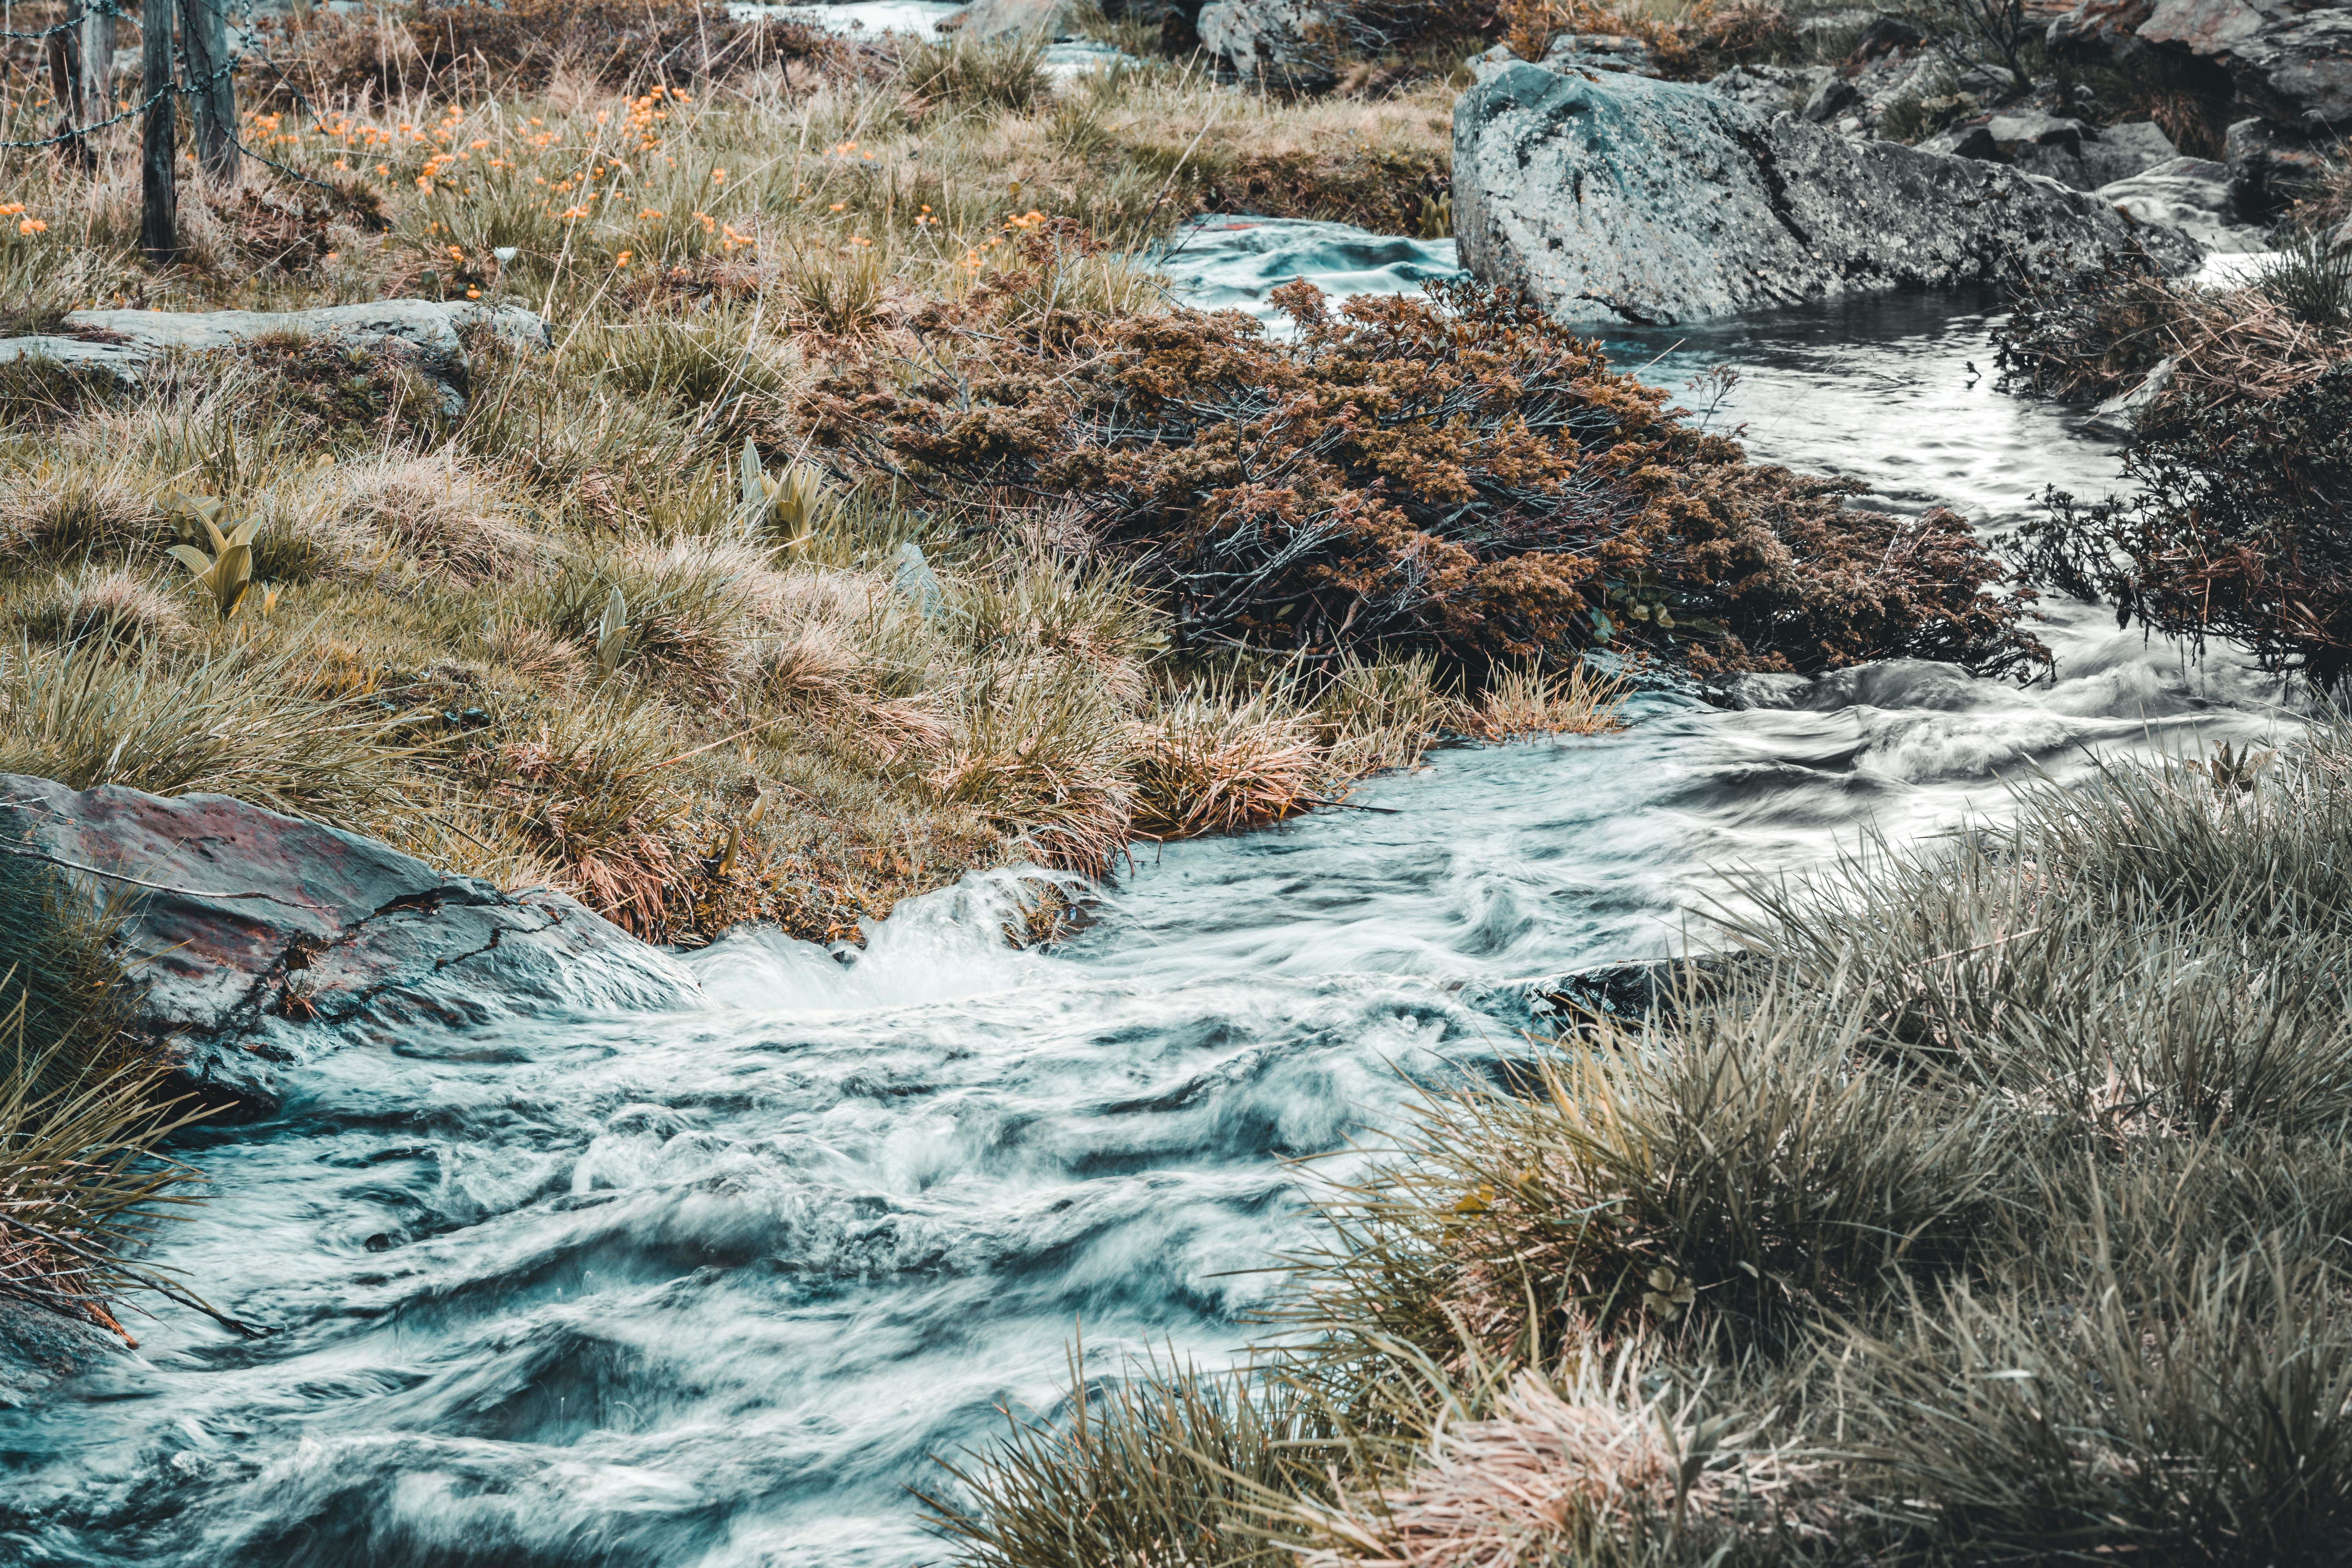
natural, water, natural landscape, nature, water resources, watercourse, stream, river, grass, wilderness, rock, rapid, tree, waterway, geological phenomenon, geology, landscape, plant, bank, fluvial landforms of streams, winter, arroyo, state park, mountain, creek, national park, tributary, mountain river